Antoine Duhamel

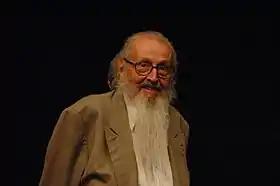
Antoine Duhamel in 2008.

Antoine Duhamel (30 July 1925 – 11 September 2014) was a French composer, orchestra conductor and music teacher.